Tivoli Gardens

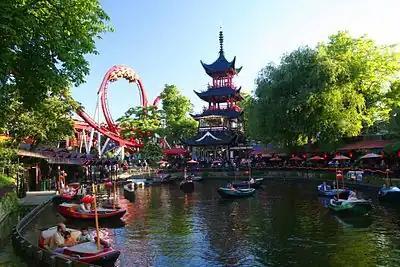
Dragon Boat lake and "Dæmonen" roller coaster in the background

The park is best known for its wooden roller coaster, Rutschebanen, or as some people call it, Bjergbanen ("The Mountain Coaster"), built in 1914. It is one of the world's oldest wooden roller coasters that is still operating today. An operator controls the ride by braking so that it does not gain too much speed during descent of the hills. It is an ACE Coaster Classic.